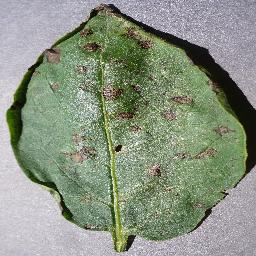
Etiqueta: Tizon_Temprano